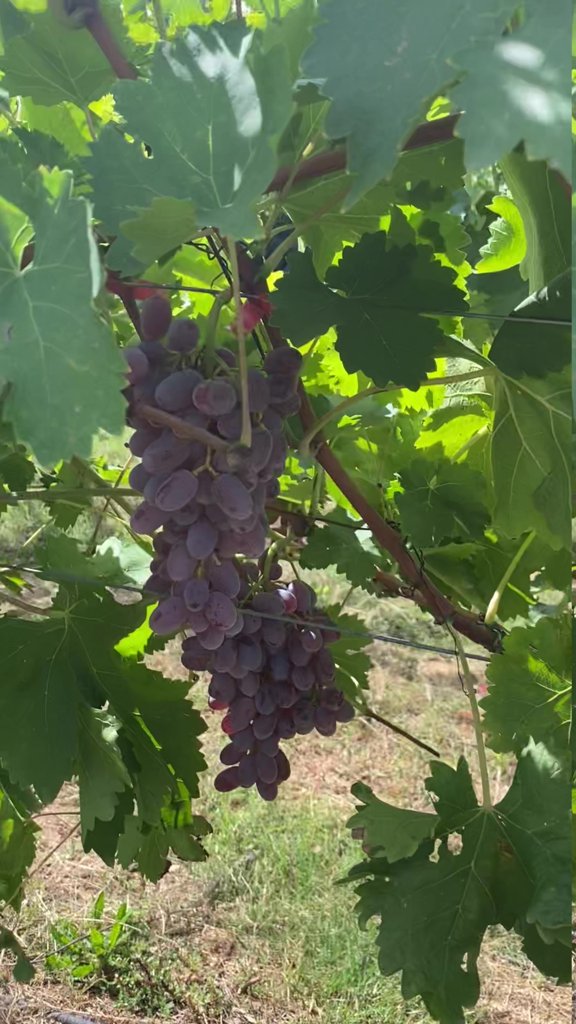
Berries visible: 100
Grape clusters: 2